Chrysler Executive

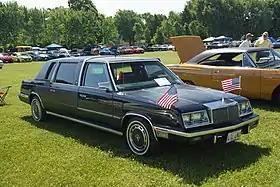
1984 Chrysler Executive Limousine

The Chrysler Executive was a car offered by the American automobile producer Chrysler from 1983 through 1986 during the malaise era of American automobile manufacture. The Executive was a stretched version of the Chrysler LeBaron aimed at the then booming market segment of limousines. Chrysler chose to use the stretched wheelbase E-body instead of the M-body platform used by the rear-wheel-drive .